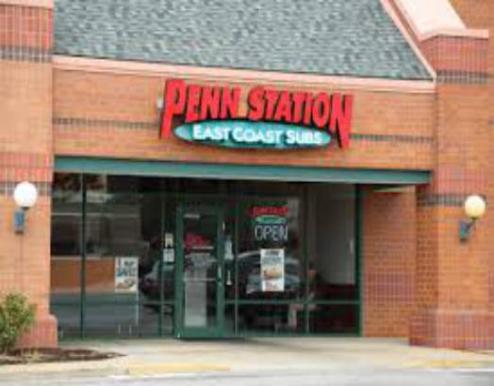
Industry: Food